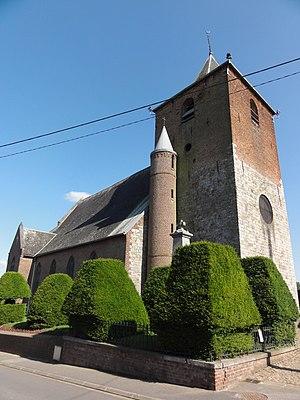
Beaudignies (Nord, Fr) église vue semi-latérale
Le nombre, la spécificité et l'intérêt des églises fortifiées de Thiérache dans l'Aisne, principalement, mais aussi dans les Ardennes sont tels que, si plusieurs ouvrages leur ont été consacrés, les Offices de tourisme de ces deux départements ne proposent pas moins, en 2006 par exemple, de 4 à 6 circuits touristiques :
Beaudignies est une commune française située dans le département du Nord, en région Hauts-de-France.
L'église Saint-Etienne est une église située à Beaudignies, en France.